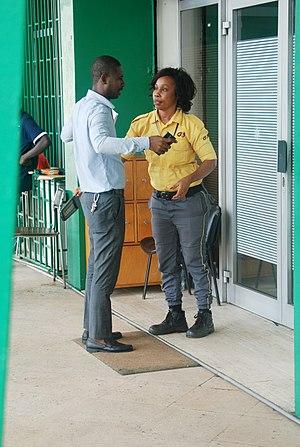
Une femme agent de sécurité fouillant un usager d'une entreprise dans la commune du Plateau, à Abidjan. This is an image of ""African people at work"" from Ivory Coast"
L'agent de sécurité a pour fonction d’assurer la sécurité des biens meubles et immeubles.